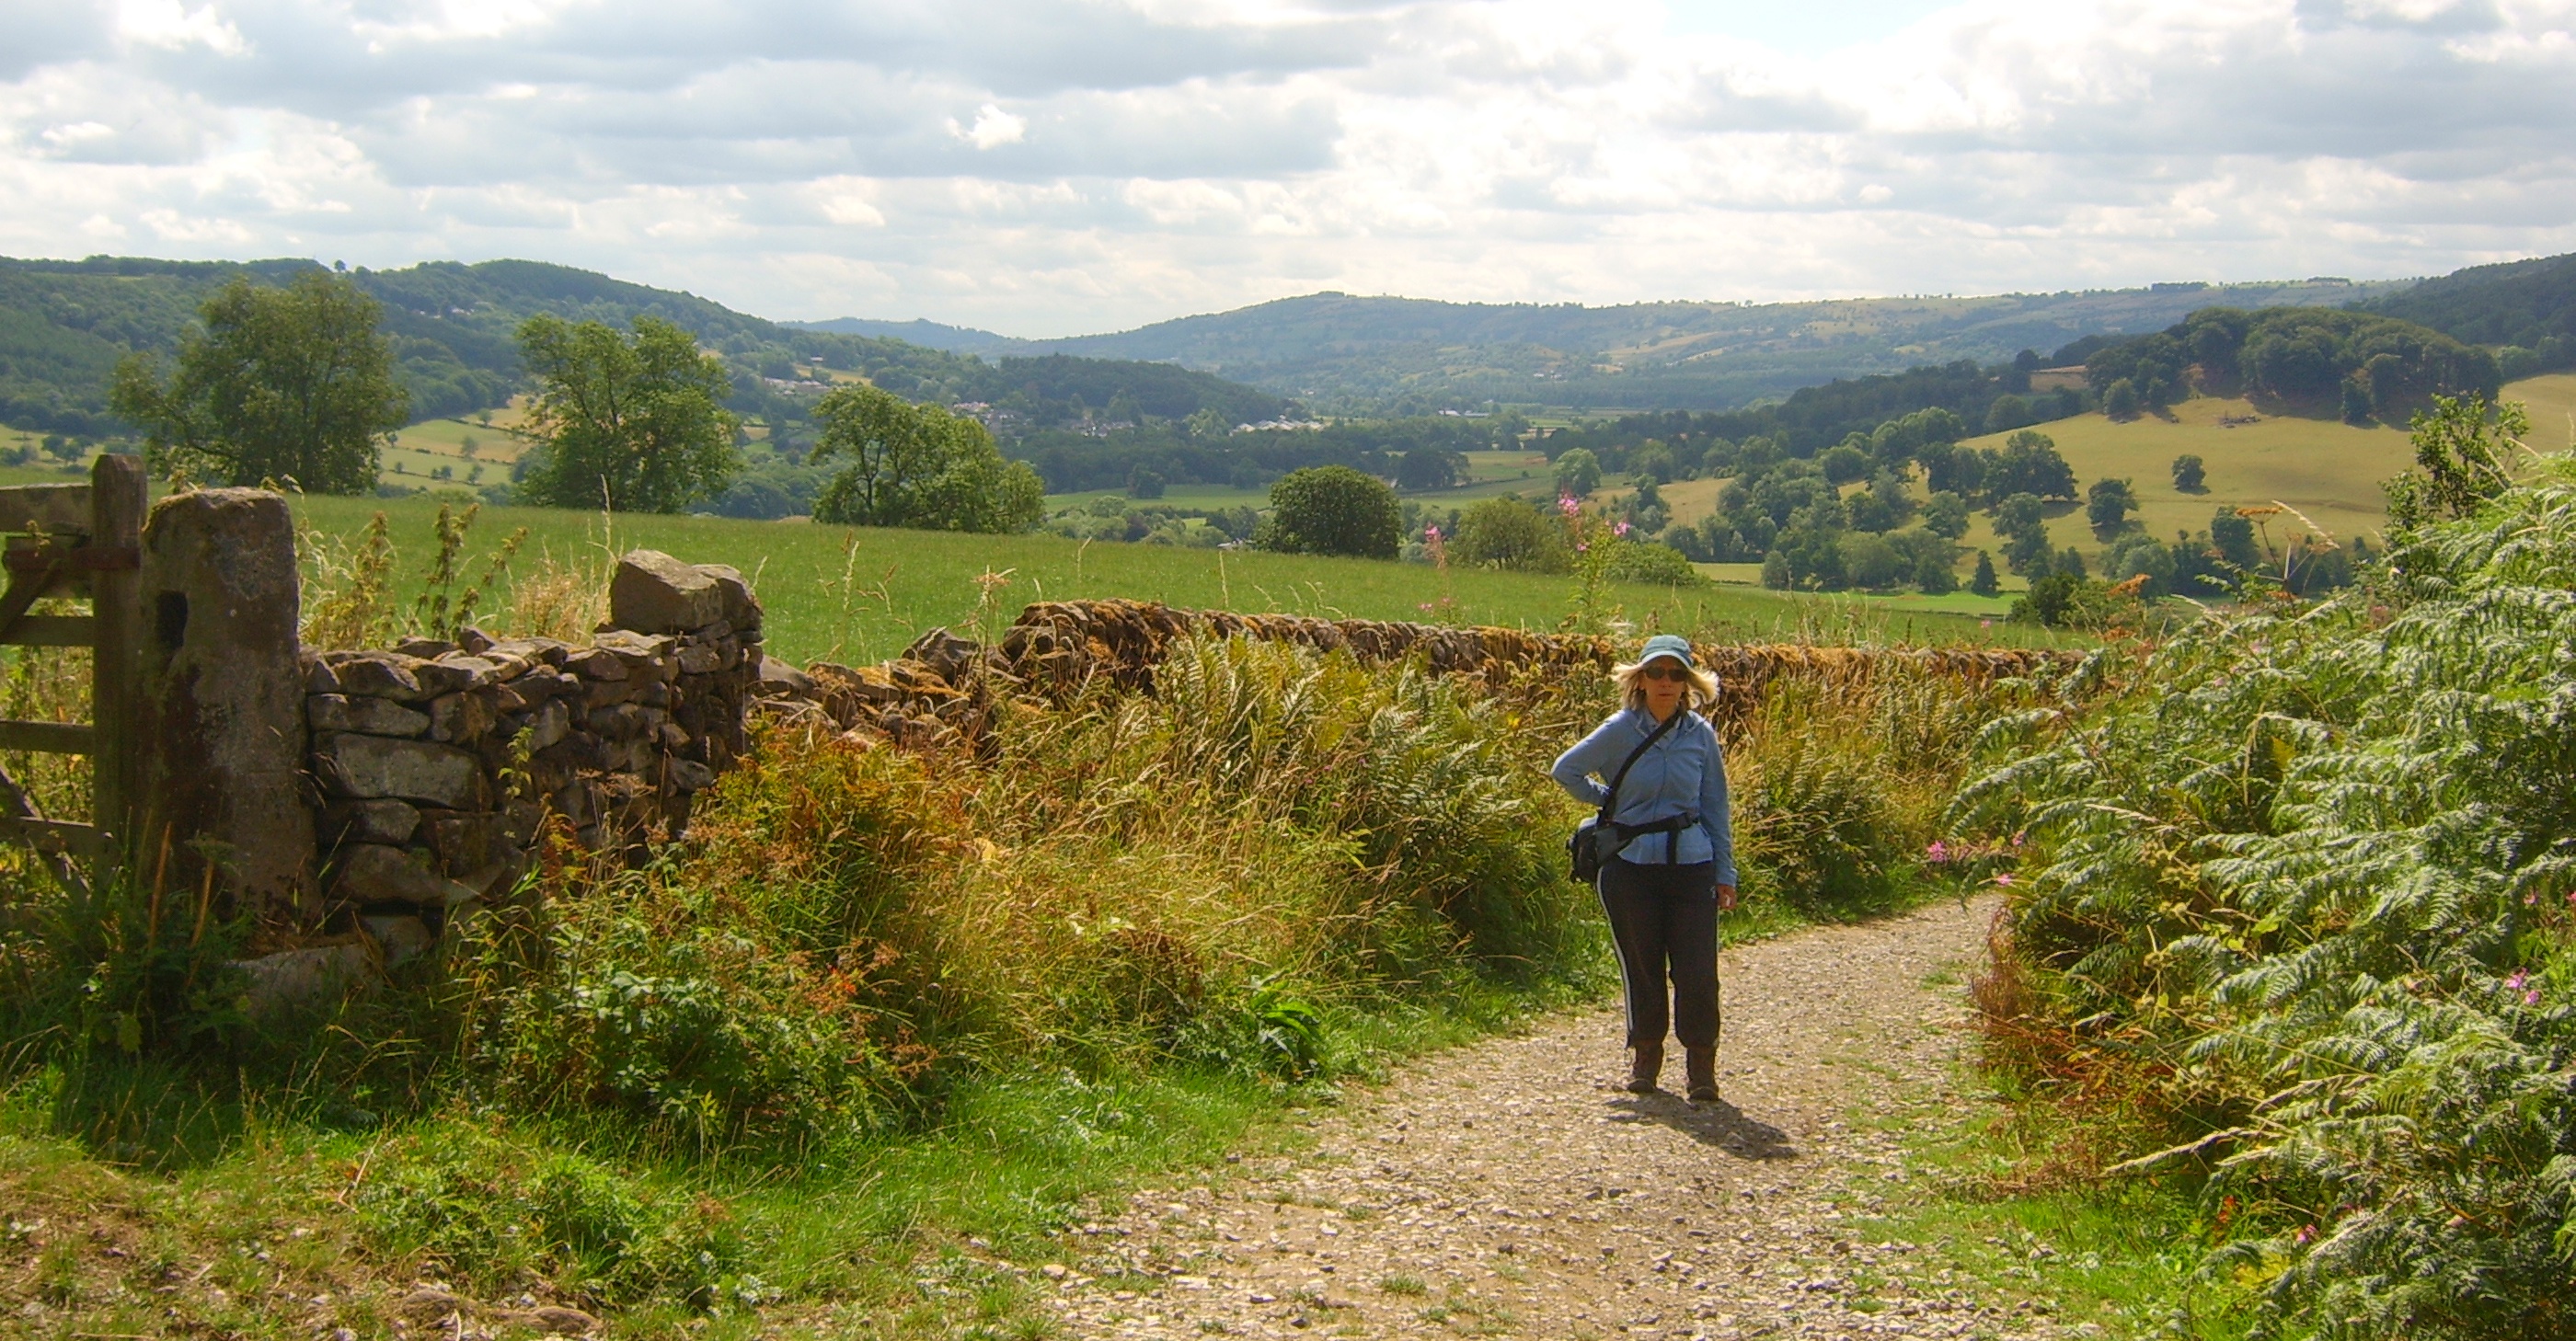
nature, natural landscape, hill, wilderness, grass, rural area, mountain, grassland, tree, landscape, grass family, fell, trail, highland, road, walking, pasture, meadow, farm, valley, hiking, adventure, tourism, vacation